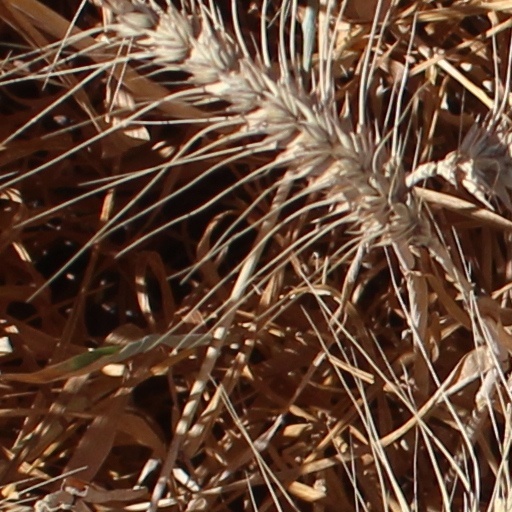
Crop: wheat